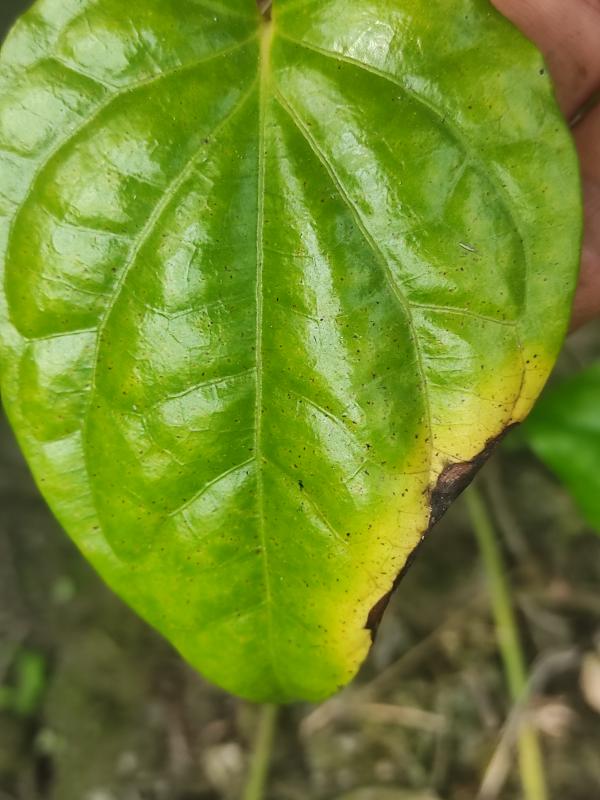
Label: Fungal_Brown_Spot_Disease